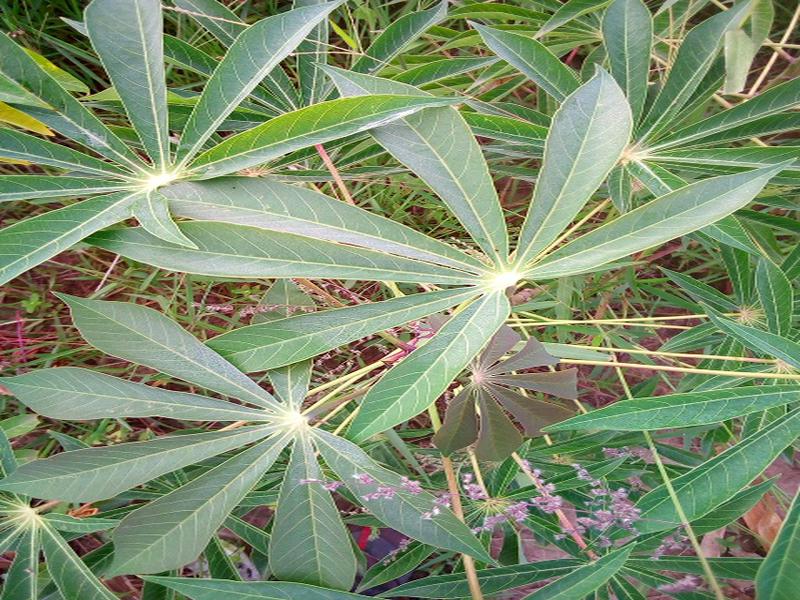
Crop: cassava
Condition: healthy